12th IIFA Awards

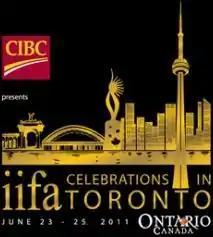
The official logo of the 12th IIFA Awards

The 2011 IIFA Awards, officially the 12th International Indian Film Academy Awards ceremony, presented by the International Indian Film Academy honoured the best films of 2010 and took place between 23 and 25 June 2011. The official ceremony took place on 25 June 2011, at the Rogers Centre in Toronto, Ontario, Canada. During the ceremony, IIFA Awards were awarded in 24 competitive categories. The ceremony was televised in India and internationally on Star Plus. Actors Boman Irani and Ritesh Deshmukh co-hosted the ceremony for the fourth time.